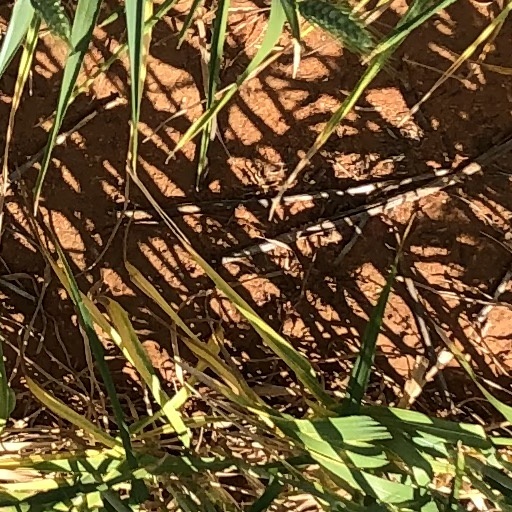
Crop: wheat